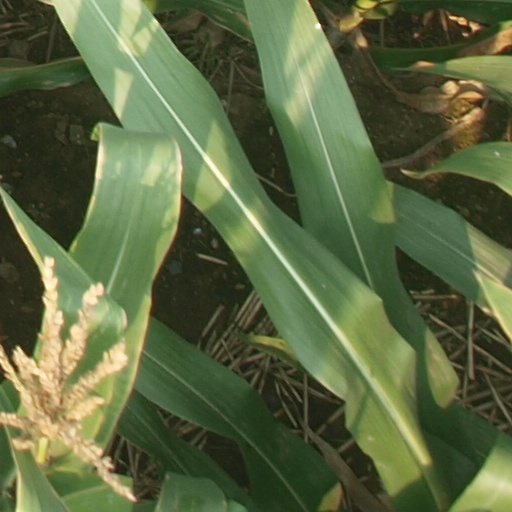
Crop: maize; corn